On the Street Where You Live (TV series)

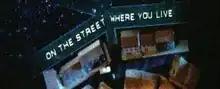

On the Street Where You Live is a two-series six-part documentary television series broadcast on RTÉ One in Ireland. Examining a different street each episode, the stories are told through local characters who have witnessed great changes come about on the streets of their home city throughout their lifetime. Some footage from the programmes is available to view online at RTÉ.ie. The series was originally aired in January – February 2009 each Friday at 19:30. Each episode is thirty minutes in length and featured streets from the cities of Dublin, Galway, Dundalk, Limerick, Cork and Kilkenny but in the second series was aired in July & August 2011 featured Tralee, Waterford, Derry, Sligo, and Ennis.